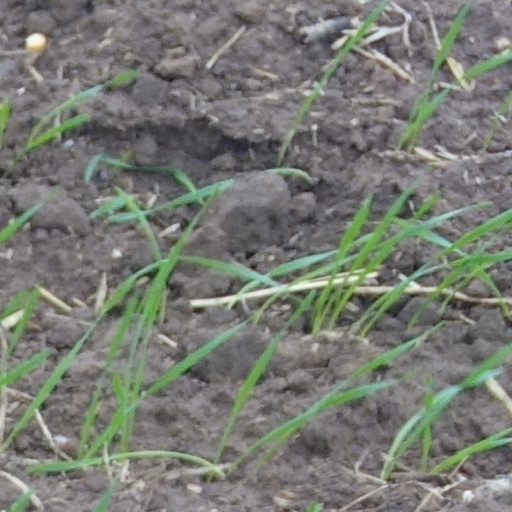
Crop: wheat